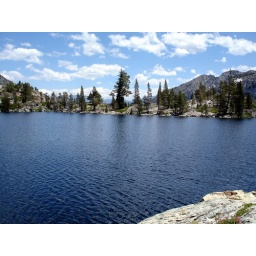
every lake in the desolation has a jumping rock. this was one of mybetter pics for the day.